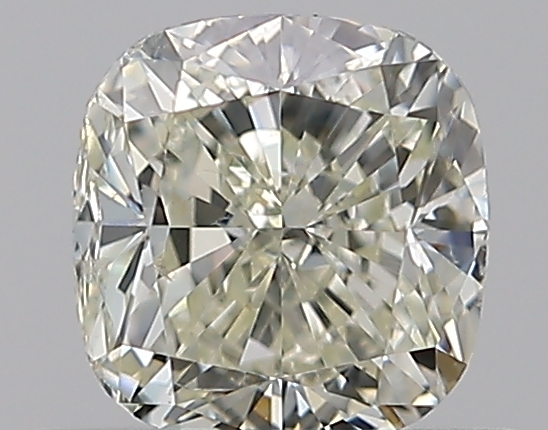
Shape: cushion
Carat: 0.7
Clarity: SI2
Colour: M
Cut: EX
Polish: EX
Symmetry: GD
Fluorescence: N
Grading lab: GIA
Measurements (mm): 5.05 x 4.87 x 3.35